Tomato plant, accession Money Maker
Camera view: vertical (180 deg); turntable rotation: 240 degrees
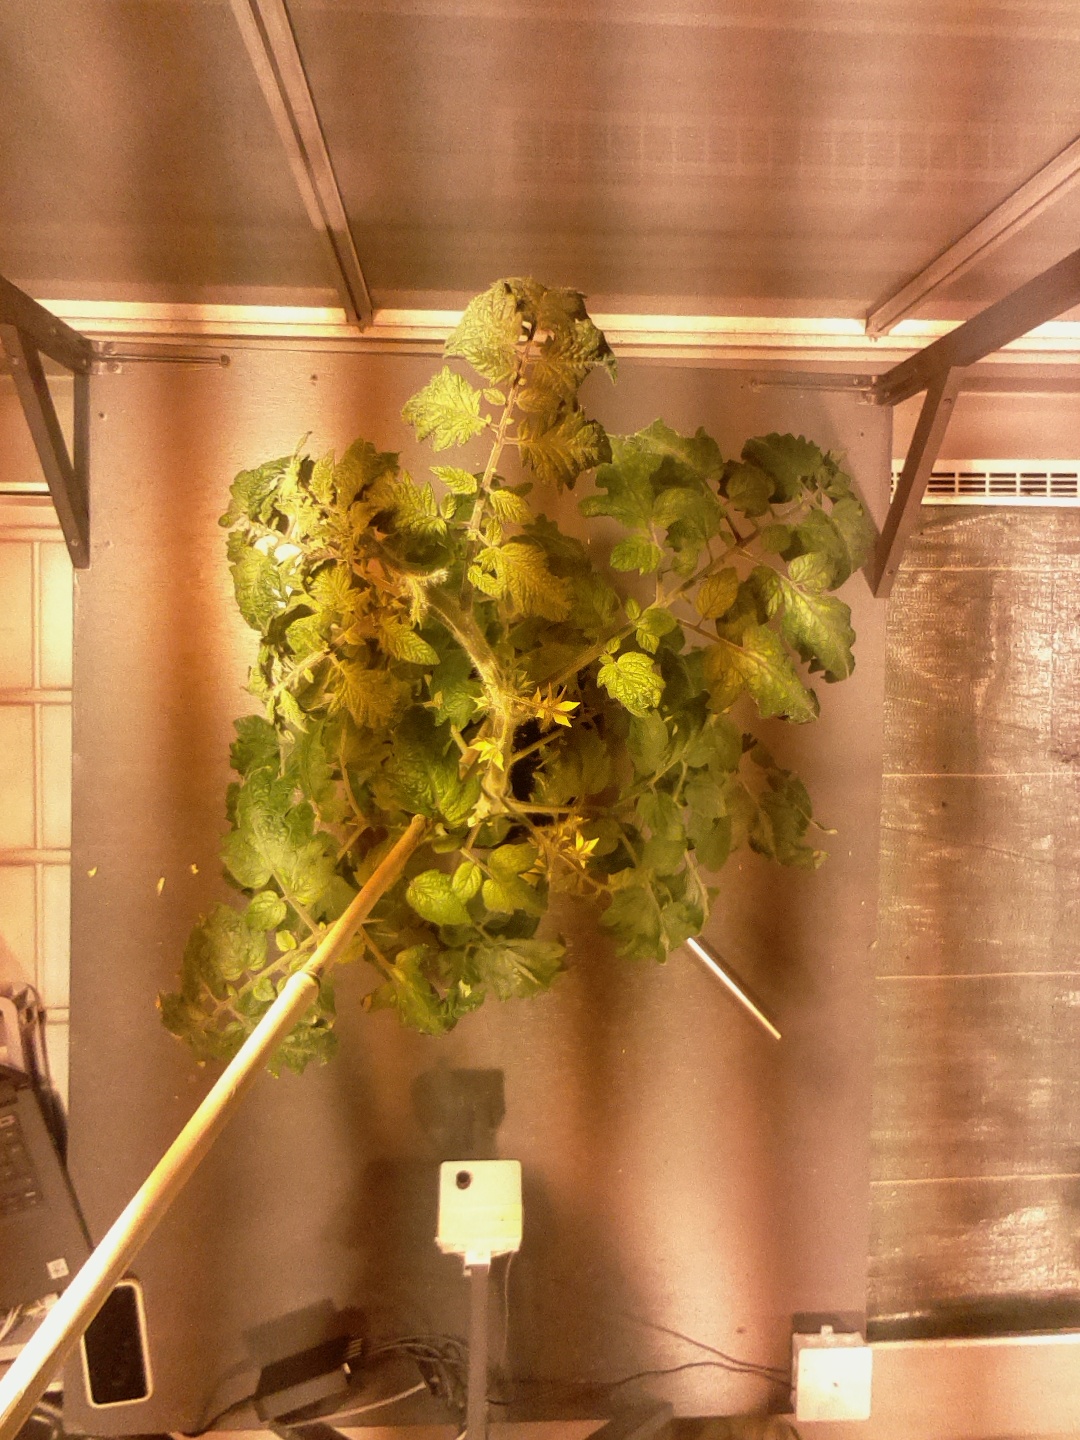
BBCH growth stage 69: End of flowering, 90%-100% of flowers open, more petals falling